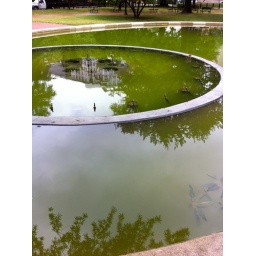
murky pond near white house